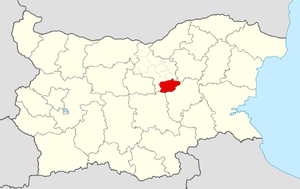
Elena est une obchtina de l'oblast de Veliko Tarnovo en Bulgarie.